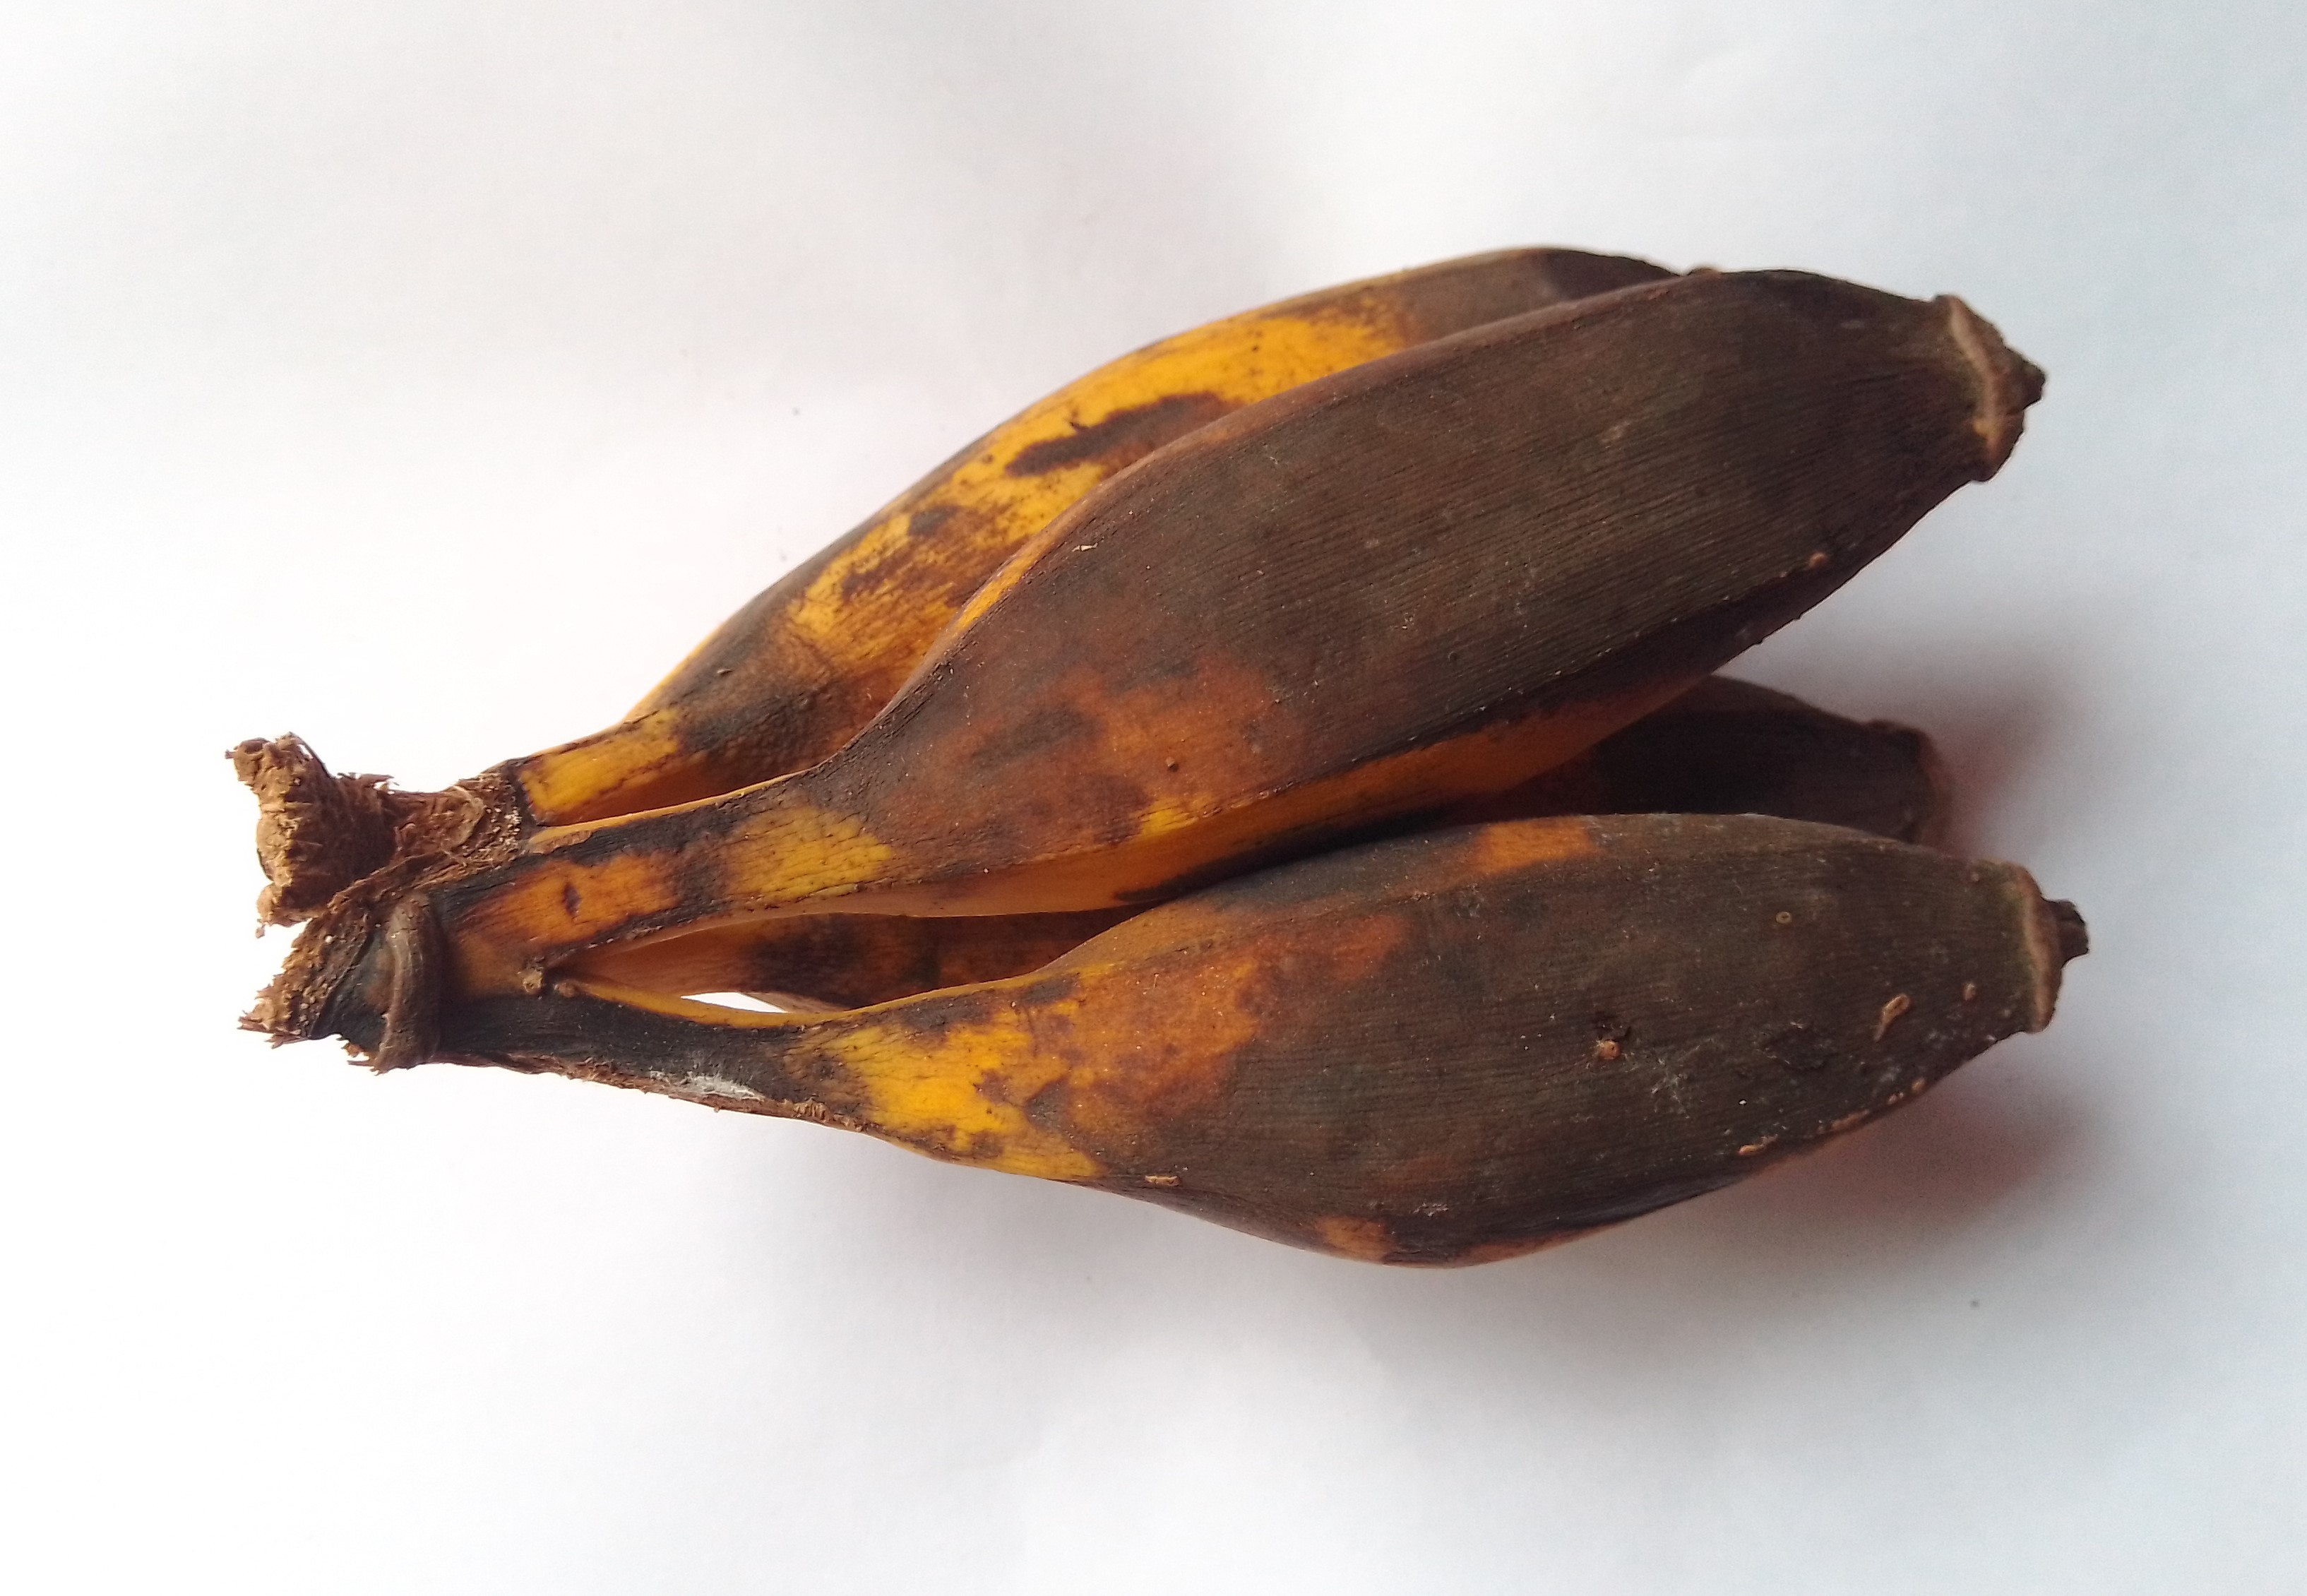
Fruit: banana
Condition: rotten